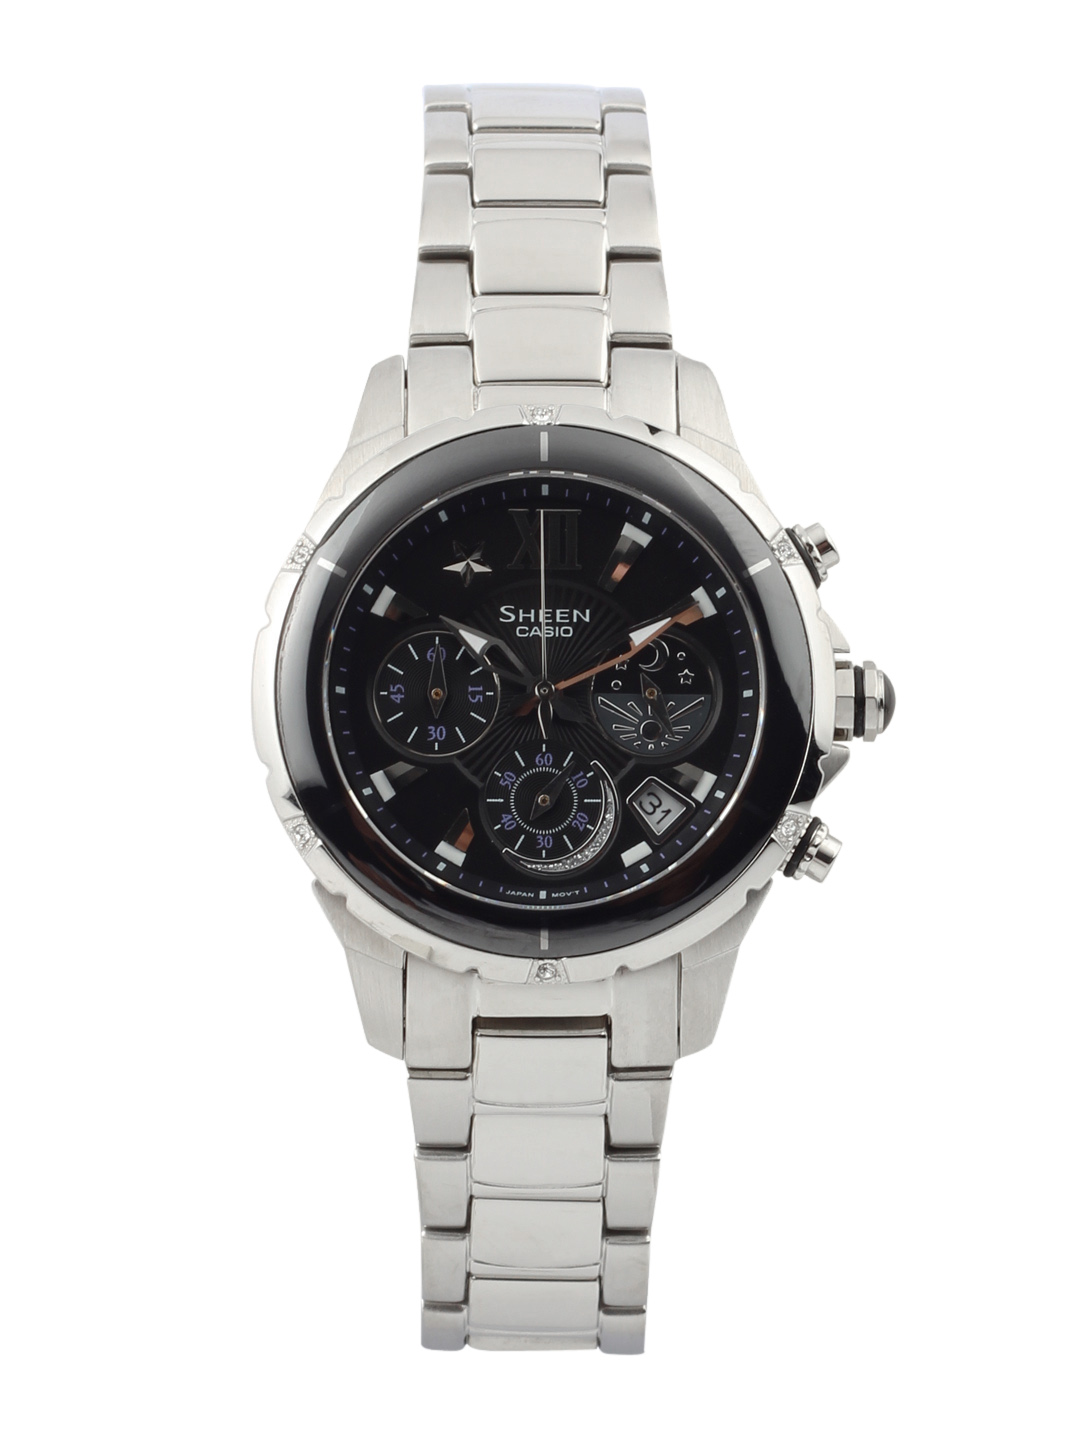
CASIO Sheen Women Black Dial Chronograph Watch SX024 SHE-5512D-1ADF
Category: Accessories / Watches / Watches
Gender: Women
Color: Black
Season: Winter 2016
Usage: Casual